Michael Hudson (Medal of Honor)

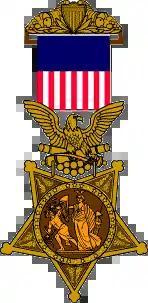

Michael Hudson (c. 1834 – December 28, 1891) was a sergeant serving in the United States Marine Corps during the American Civil War who received the Medal of Honor for his actions in the Battle of Mobile Bay.